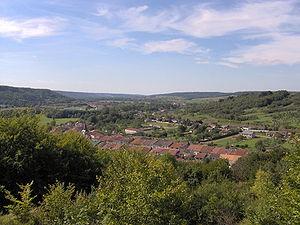
Le Barrois est une micro-région naturelle de France couvrant environ le quart sud-ouest du département de la Meuse.
L'Ornain est une rivière française du Nord-Est de la France. Affluent de la Saulx, l'Ornain prend sa source au sud de Gondrecourt-le-Château et se jette dans la Saulx en rive droite, à Étrepy.
La Meuse est un département français. Il fait partie de la région historique et culturelle de Lorraine et fait aujourd'hui partie de la région administrative Grand Est. Le département doit son nom au fleuve qui le traverse du sud au nord, la Meuse. L'Insee et La Poste lui attribuent le code 55.
Nançois-sur-Ornain est une commune française de 384 habitants, située dans le département de la Meuse, en région Grand Est.